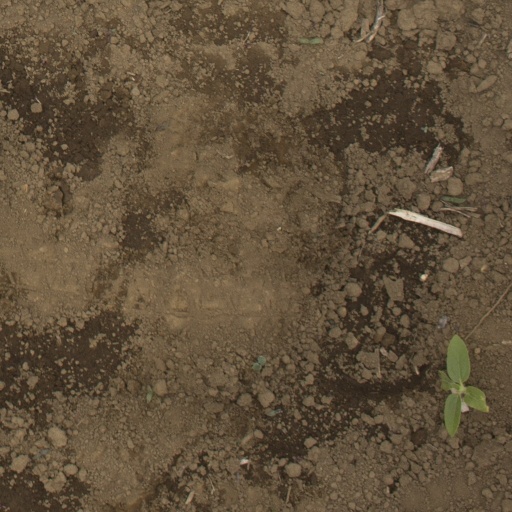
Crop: Jerusalem artichoke